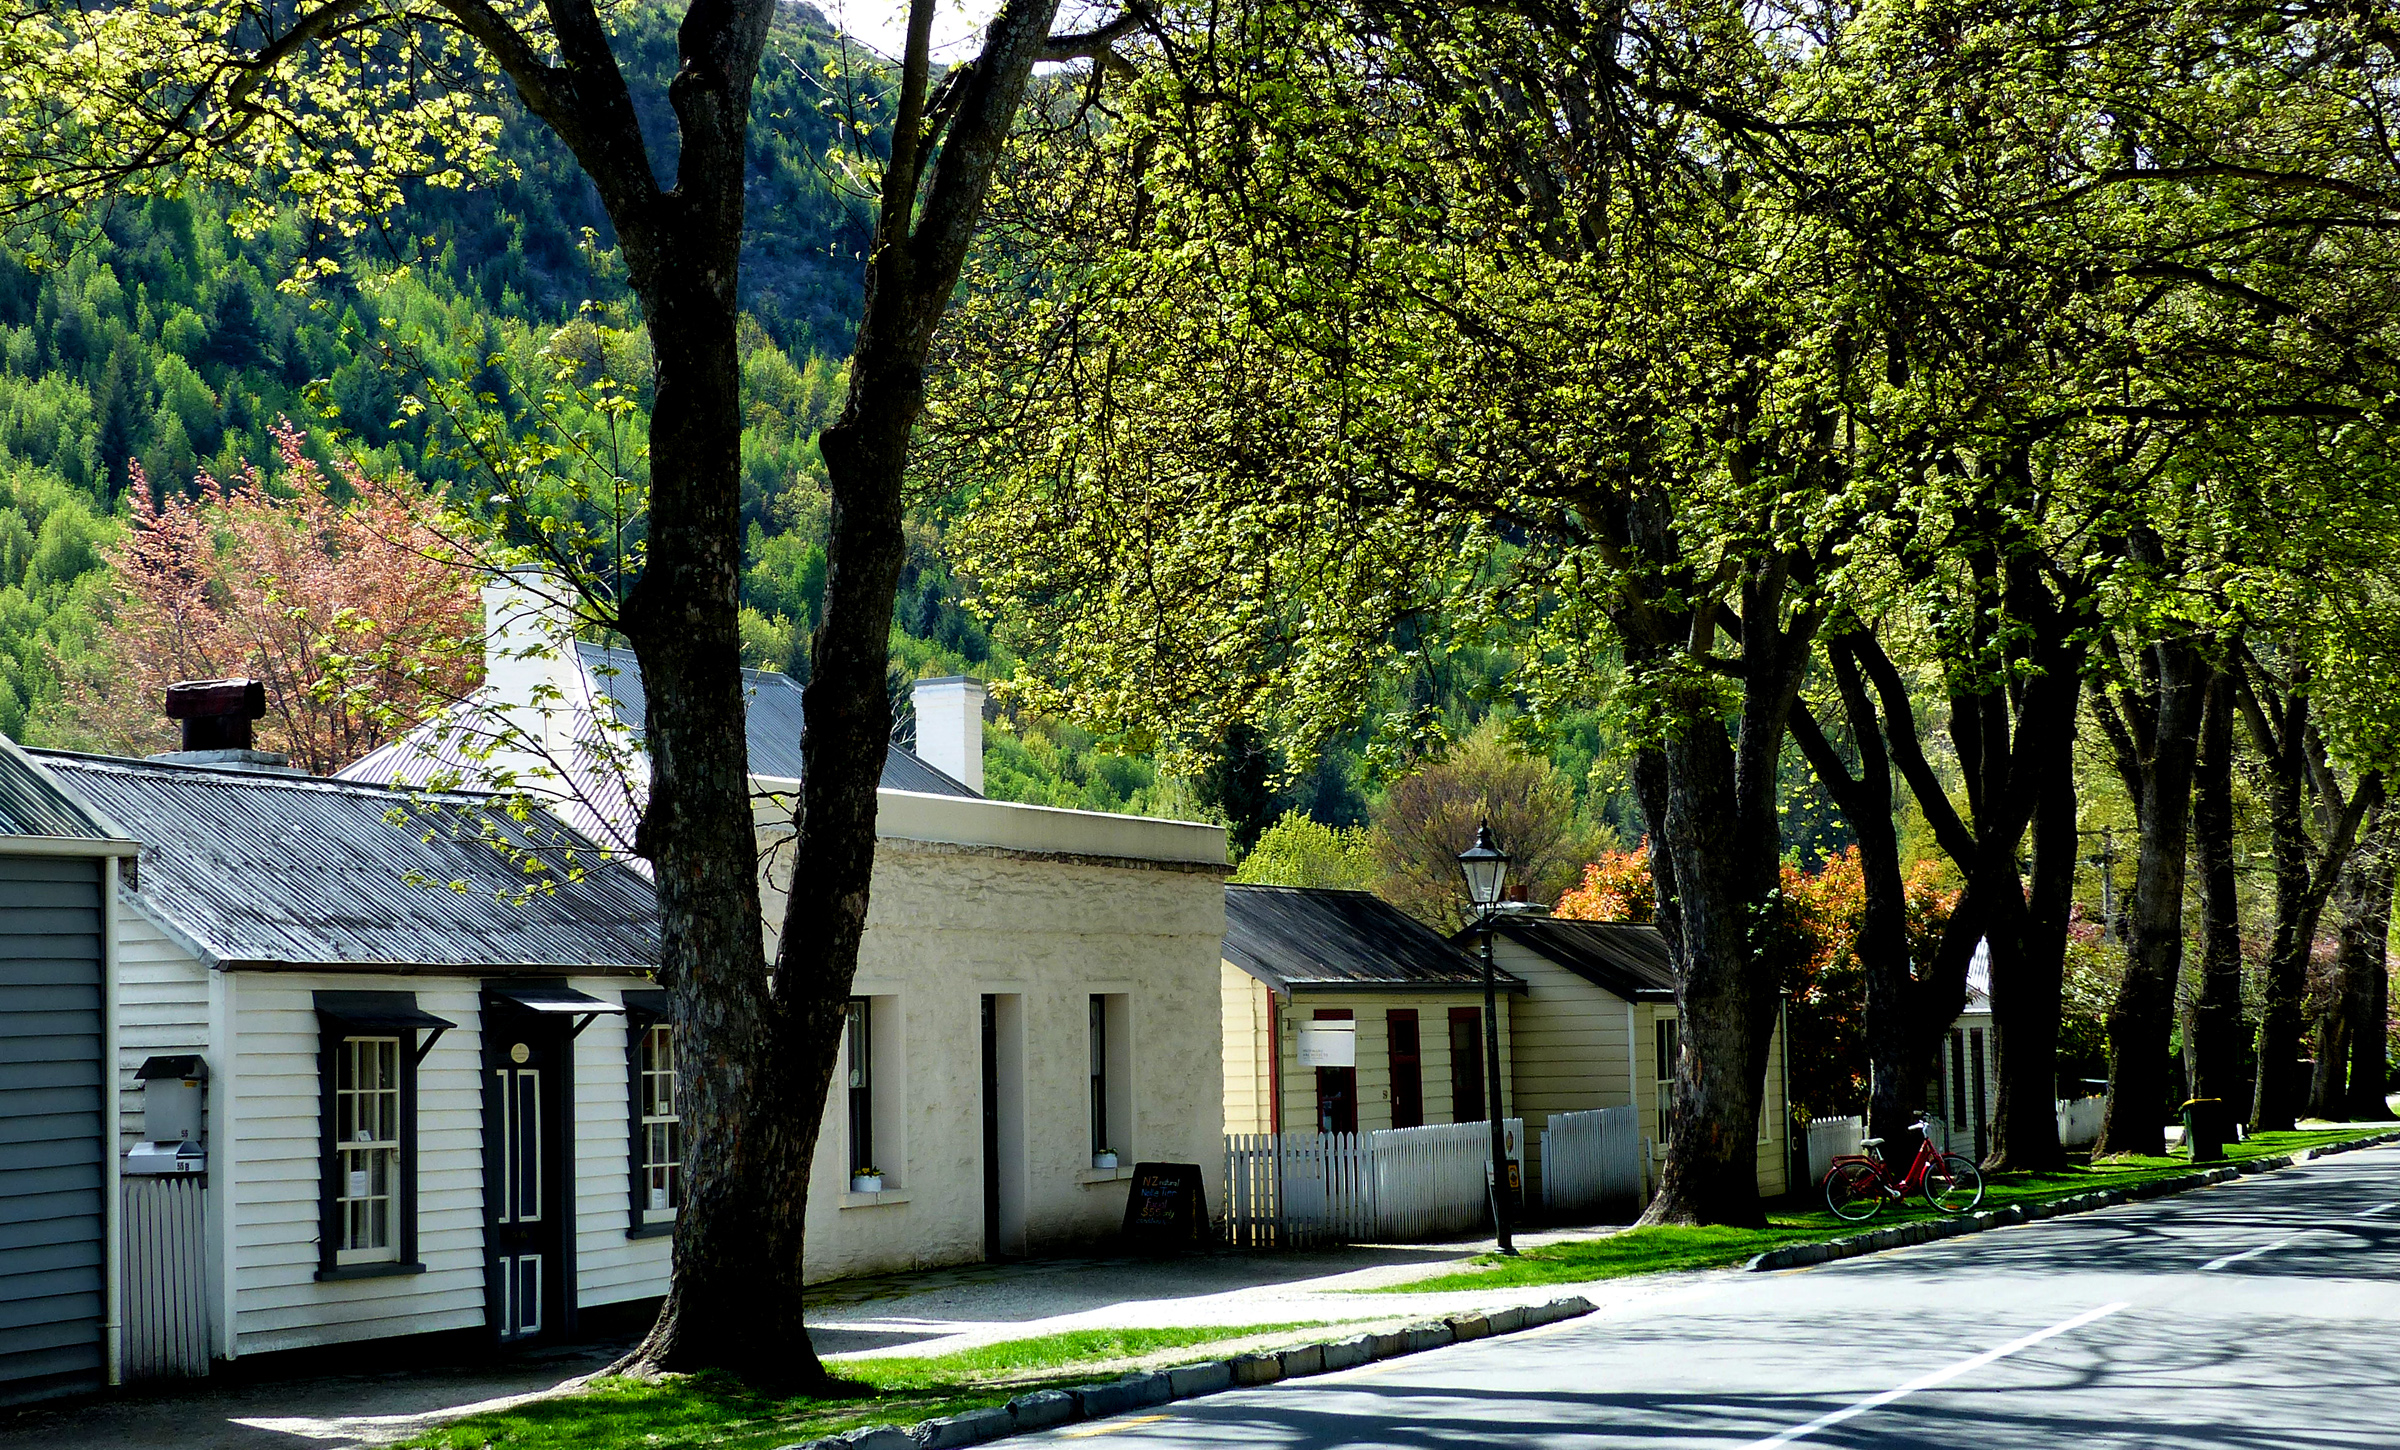
tree, lawn, house, home, suburb, green, autumn, publicdomain, newzealand, estate, otago, arrowtown, panasonicdmcfz200, treelinedavenue, neighbourhood, rural area, urban area, residential area, woody plant